Uthland-Frisian house

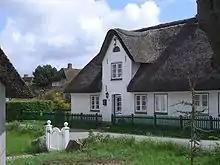
Uthland-Frisian house in Nebel (Amrum) with gable dormer over the entrance

The Uthland-Frisian house ( or "Uthländisches Haus" ), a variation of the Geestharden house, is a type of farmhouse that, for centuries, dominated the North Frisian Uthlande, that is the North Frisian Islands, the "Halligen" and the marshlands of northwest Germany.